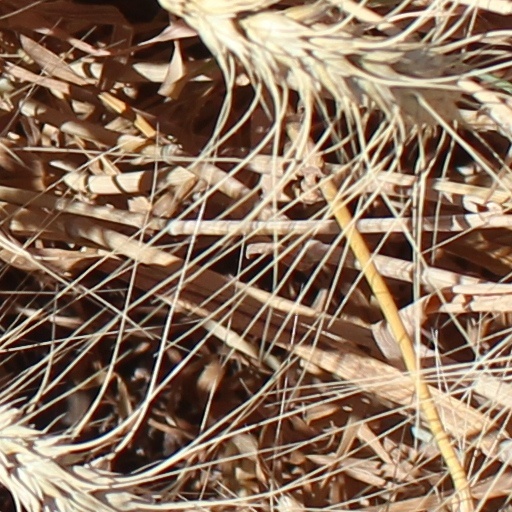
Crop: wheat